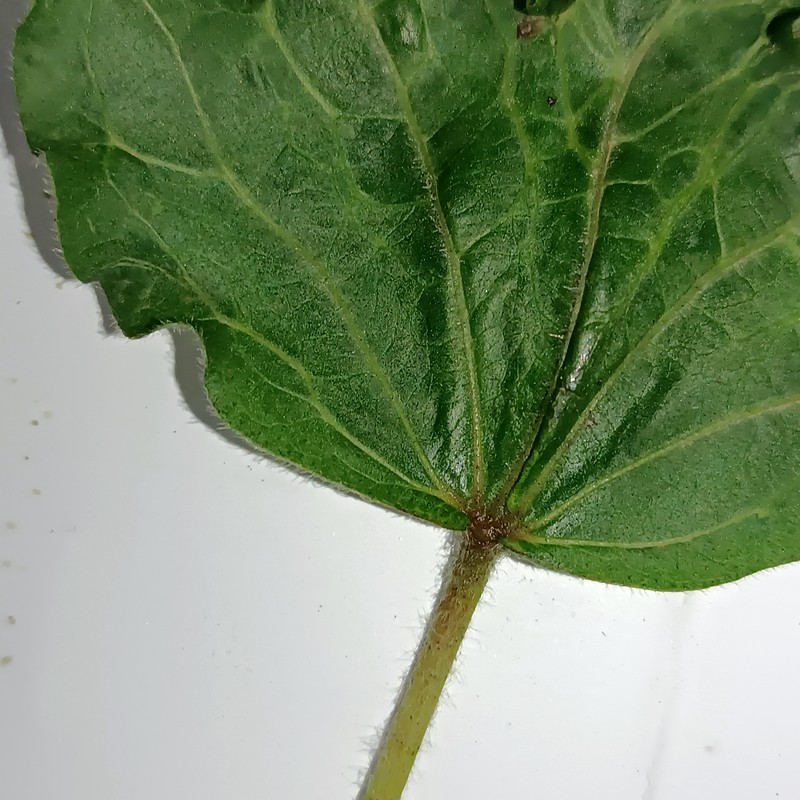
Label: Herbicide Growth Damage